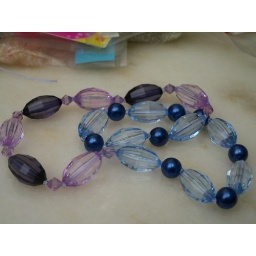
In blue, purple, and light purple, separated by acrylic purple bicones, clear blue seed beads, and blue glass pearls.